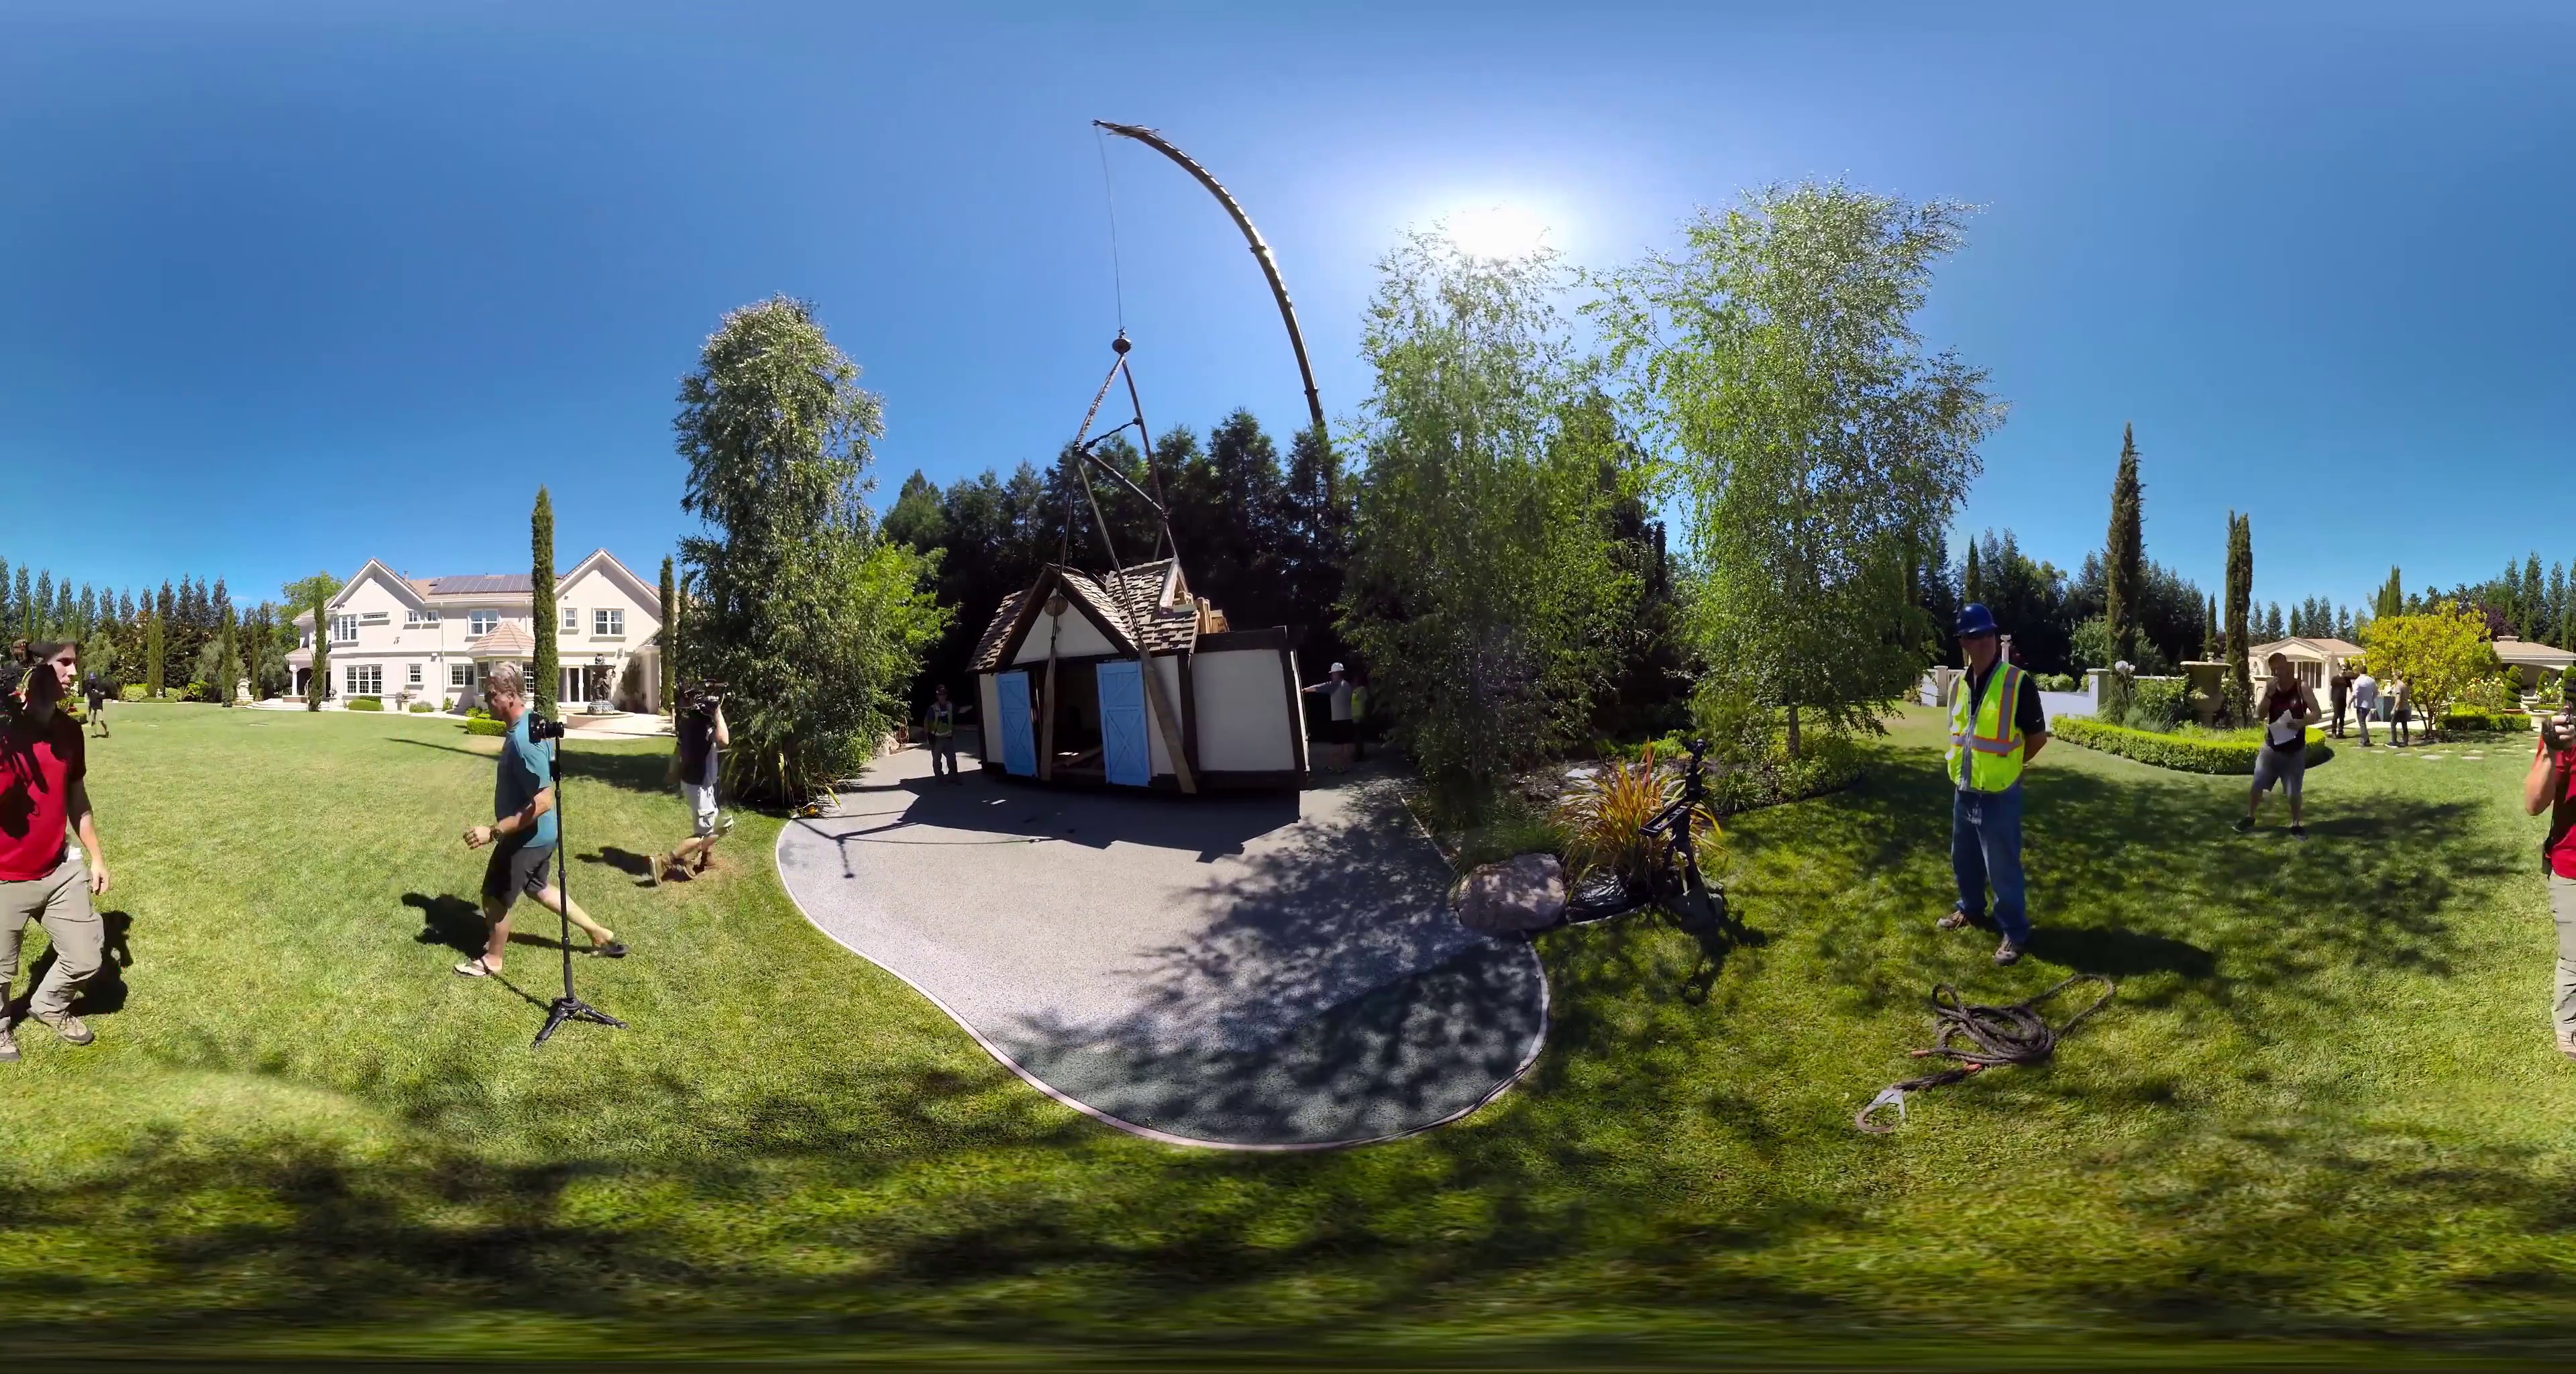
Referred object: the person in a yellow safety vest and blue cap

Referred object: the worker in a yellow safety vest

Referred object: Turn right, then the man in a yellow vest next to the bicycle.